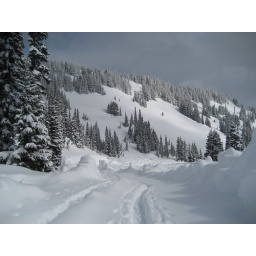
A foot of fresh in mid-April draped over the start of the effort to clear the road from Paradise to Narada Falls.